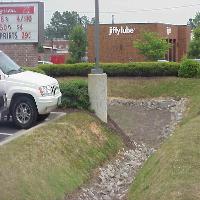
Weather: cloudy or overcast